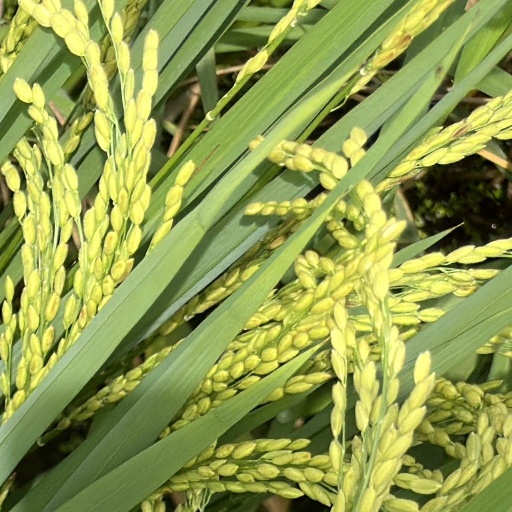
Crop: rice